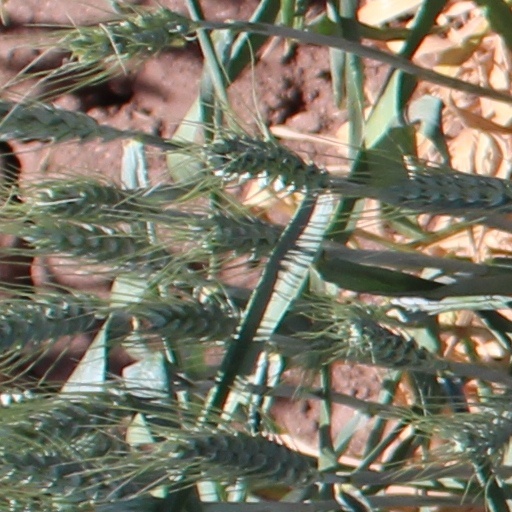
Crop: wheat